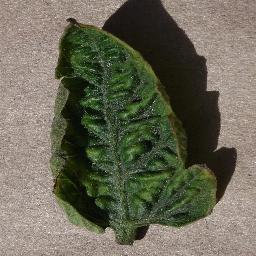
Label: Tomato___Tomato_Yellow_Leaf_Curl_Virus